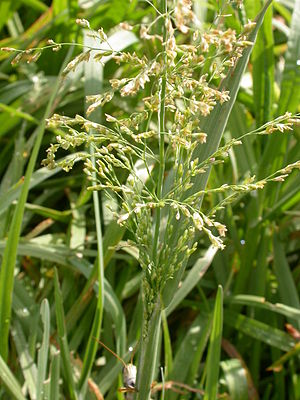
Tæppegræs-slægten
Dynd-Tæppegræs (Catabrosa aquatica) Foto: Matt Lavin via Flickr
Tæppegræs er en ganske lille slægt med blot 2-5 arter, der findes i de tempererede dele af Europa, Kina og Chile. Det er flerårige græsser med jordstængler eller rodslående, overjordiske stængler. Bladene er linjeformede, flade og klæbrige. Blomsterne sidder samlet i en opret og åben top, bestående af småaks. De enkelte blomster er 3-tallige og uregelmæssige. Frugterne er nødder.